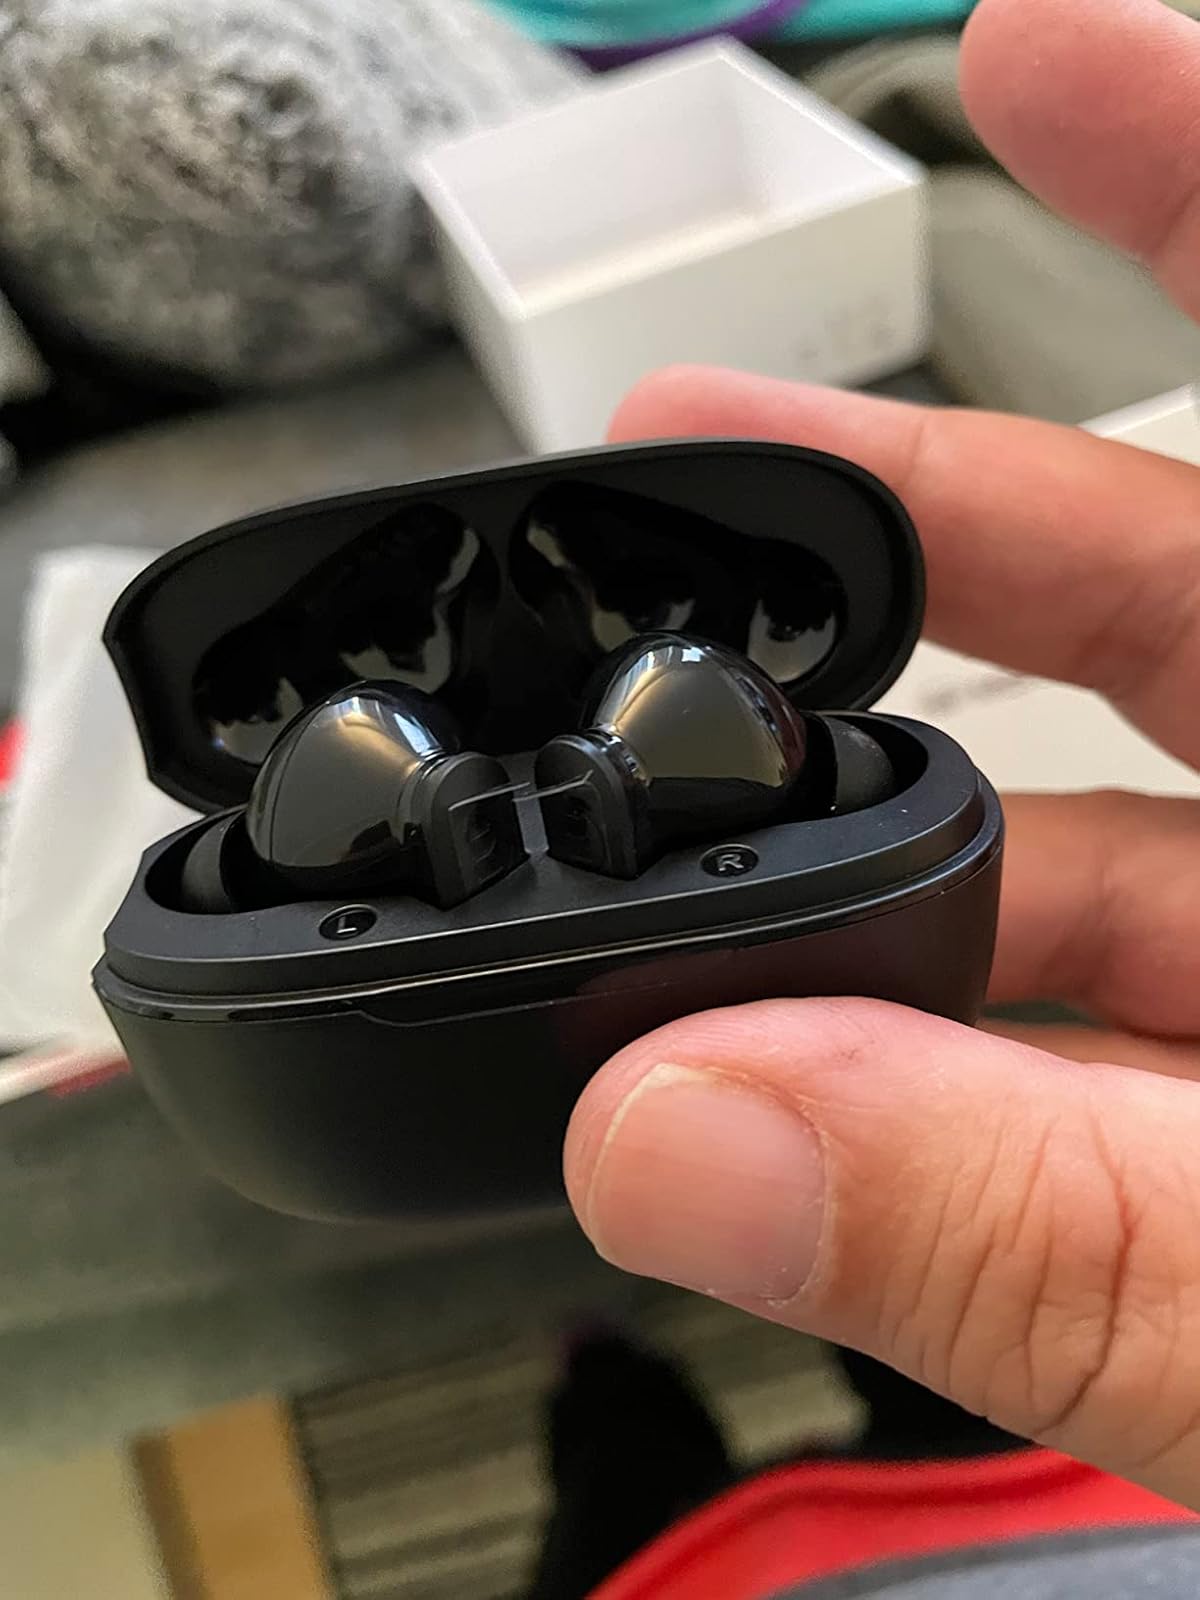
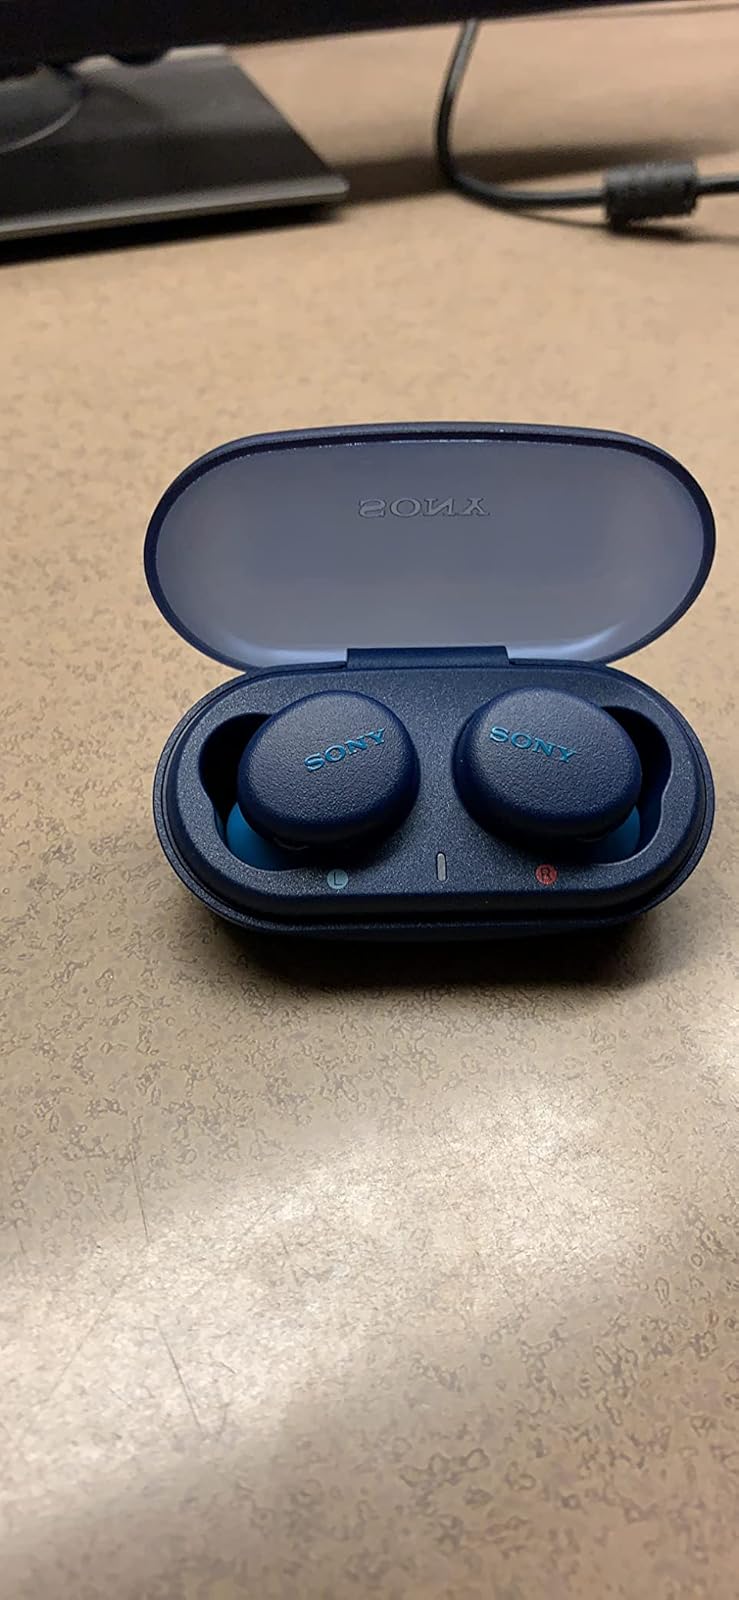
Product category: earbuds
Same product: no